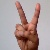
The image shows a hand gesture representing the letter 'V' in Indian Sign Language.